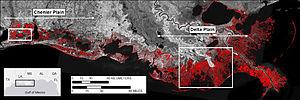
Vue en Rouge des terres perdues en Louisiane sur le littoral et dans l'arrière des terres (anciens marais), sur un fond constitué d'une image satellitaire
Le delta du Mississippi forme l'embouchure du fleuve Mississippi dans l'État de Louisiane dans le Sud des États-Unis. Ce delta est formé par les alluvions déposées par le fleuve alors qu'il se jette dans les eaux du golfe du Mexique. Il continue d'avancer vers le sud et est « l’un des plus changeants au monde, parce que l’un des plus jeunes ». Le delta du Mississippi constitue un riche écosystème menacé par les activités humaines. Il s'agit du 2ème plus grand delta au monde après celui du Gange. Il couvre une superficie de 75 000 km², sur laquelle vivent quelque 2,2 millions d’habitants, la plupart vivant dans l’agglomération de La Nouvelle-Orléans. Pourtant, comparé à d’autres deltas, la densité de la région est relativement faible.